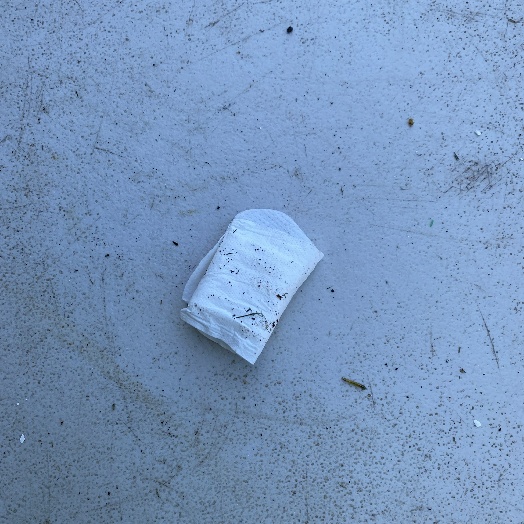
Label: Miscellaneous Trash